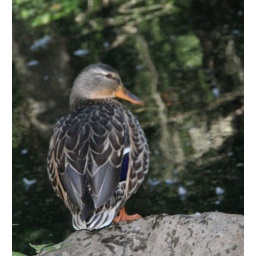
A watchful duck looking over the water